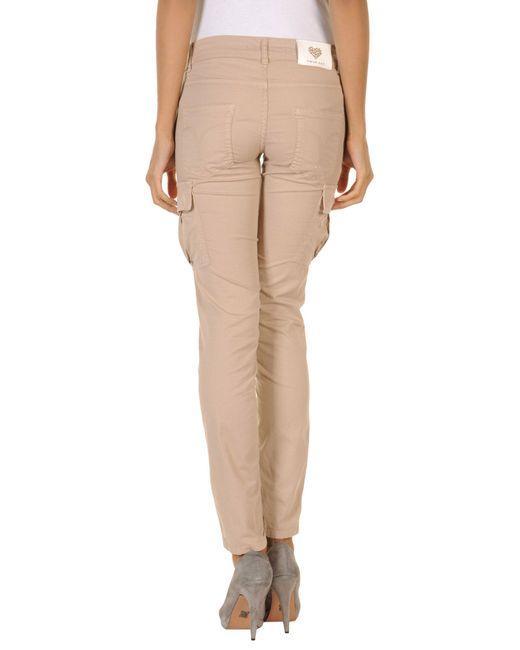
Beige Damen Cargohose aus Baumwolle mit Seitentaschen